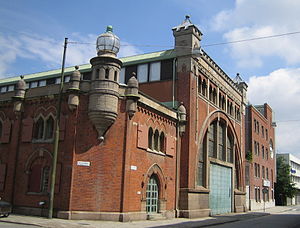
Moderna Museet Malmö
Museets hovedbygning
Moderna Museet Malmö er et museum for moderne kunst beliggende i Malmö, Sverige. Det blev indviet den 26. december 2009 og er en del af Moderna Museet, der blev grundlagt allerede i 1958, i Stockholm.